List of obelisks in Rome

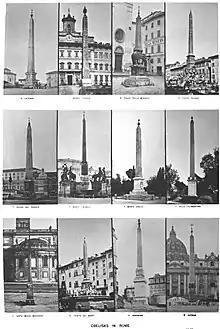
19th century collage of the twelve obelisks in Rome at the time (the Dogali obelisk was found later). Note the photos of 10 and 11 are incorrectly swapped.

The city of Rome harbours thirteen ancient obelisks, the most in the world. There are eight ancient Egyptian and five ancient Roman obelisks in Rome, together with a number of more modern obelisks; there was also until 2005 an ancient Ethiopian obelisk in Rome.